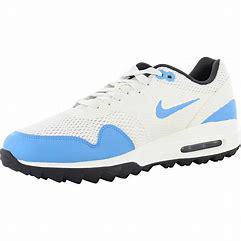
Brand: Nike
Model: Air Max 1 G